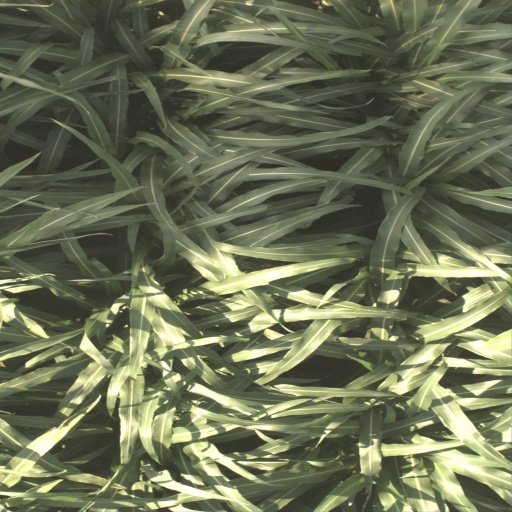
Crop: sorghum